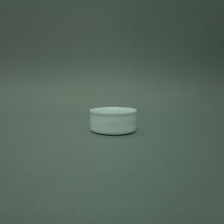
Color: white/transparent
Cap type: standard cap